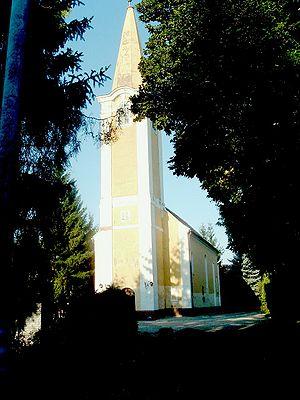
Bő est un village de Hongrie, situé dans le département de Vas. Lors du recensement de 2004, il y avait 679 habitants.